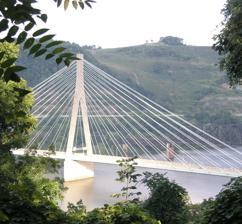
Building: Veterans Memorial Bridge (Steubenville, Ohio)
Country: United States of America
Year built: 1990
Bridge in Ohio and Weirton, West Virginia Veterans Memorial Bridge Veterans Memorial Bridge in August 2009 Coordinates 40°22′39″N 80°36′38″W / 40.37750°N 80.61056°W / 40.37750; -80.61056 Carries US 22 Crosses Ohio River Locale Steubenville, Ohio and Weirton, West Virginia Maintained by West Virginia Department of Transportation Characteristics Design Cable-stayed bridge Total length 1,964.0 feet (598.6 m) Width 81.0 feet (24.7 m) Longest span 819.9 feet (249.9 m) Clearance above 17.0 feet (5.2 m) History Designer Michael Baker Construction start 1979 Opened May 1, 1990 Statistics Daily traffic 30,000 Location Veterans Memorial Bridge , also known as the New Steubenville Bridge , is a cable-stayed bridge which carries U.S. Route 22 across the Ohio River between Steubenville, Ohio and Weirton, West Virginia . The bridge succeeded the Fort Steuben Bridge , which was built in 1928, though was still operational until 2009. History Veterans Memorial Bridge, connecting Weirton, West Virginia to Steubenville, Ohio across the Ohio River , is the border crossing between West Virginia and Ohio on U.S. Route 22 . Planning for the bridge began in 1961 in Ohio and in 1964 in West Virginia . The bridge's construction was approved by the Federal Highway Administration in 1978. Construction began in 1979, and the bridge opened on May 1, 1990. The final cost of the bridge was $70 million. References Wikimedia Commons has media related to Veterans Memorial Bridge (Steubenville, Ohio) .